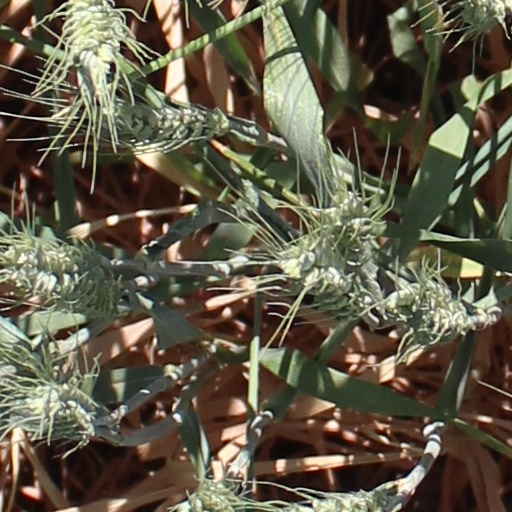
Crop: wheat